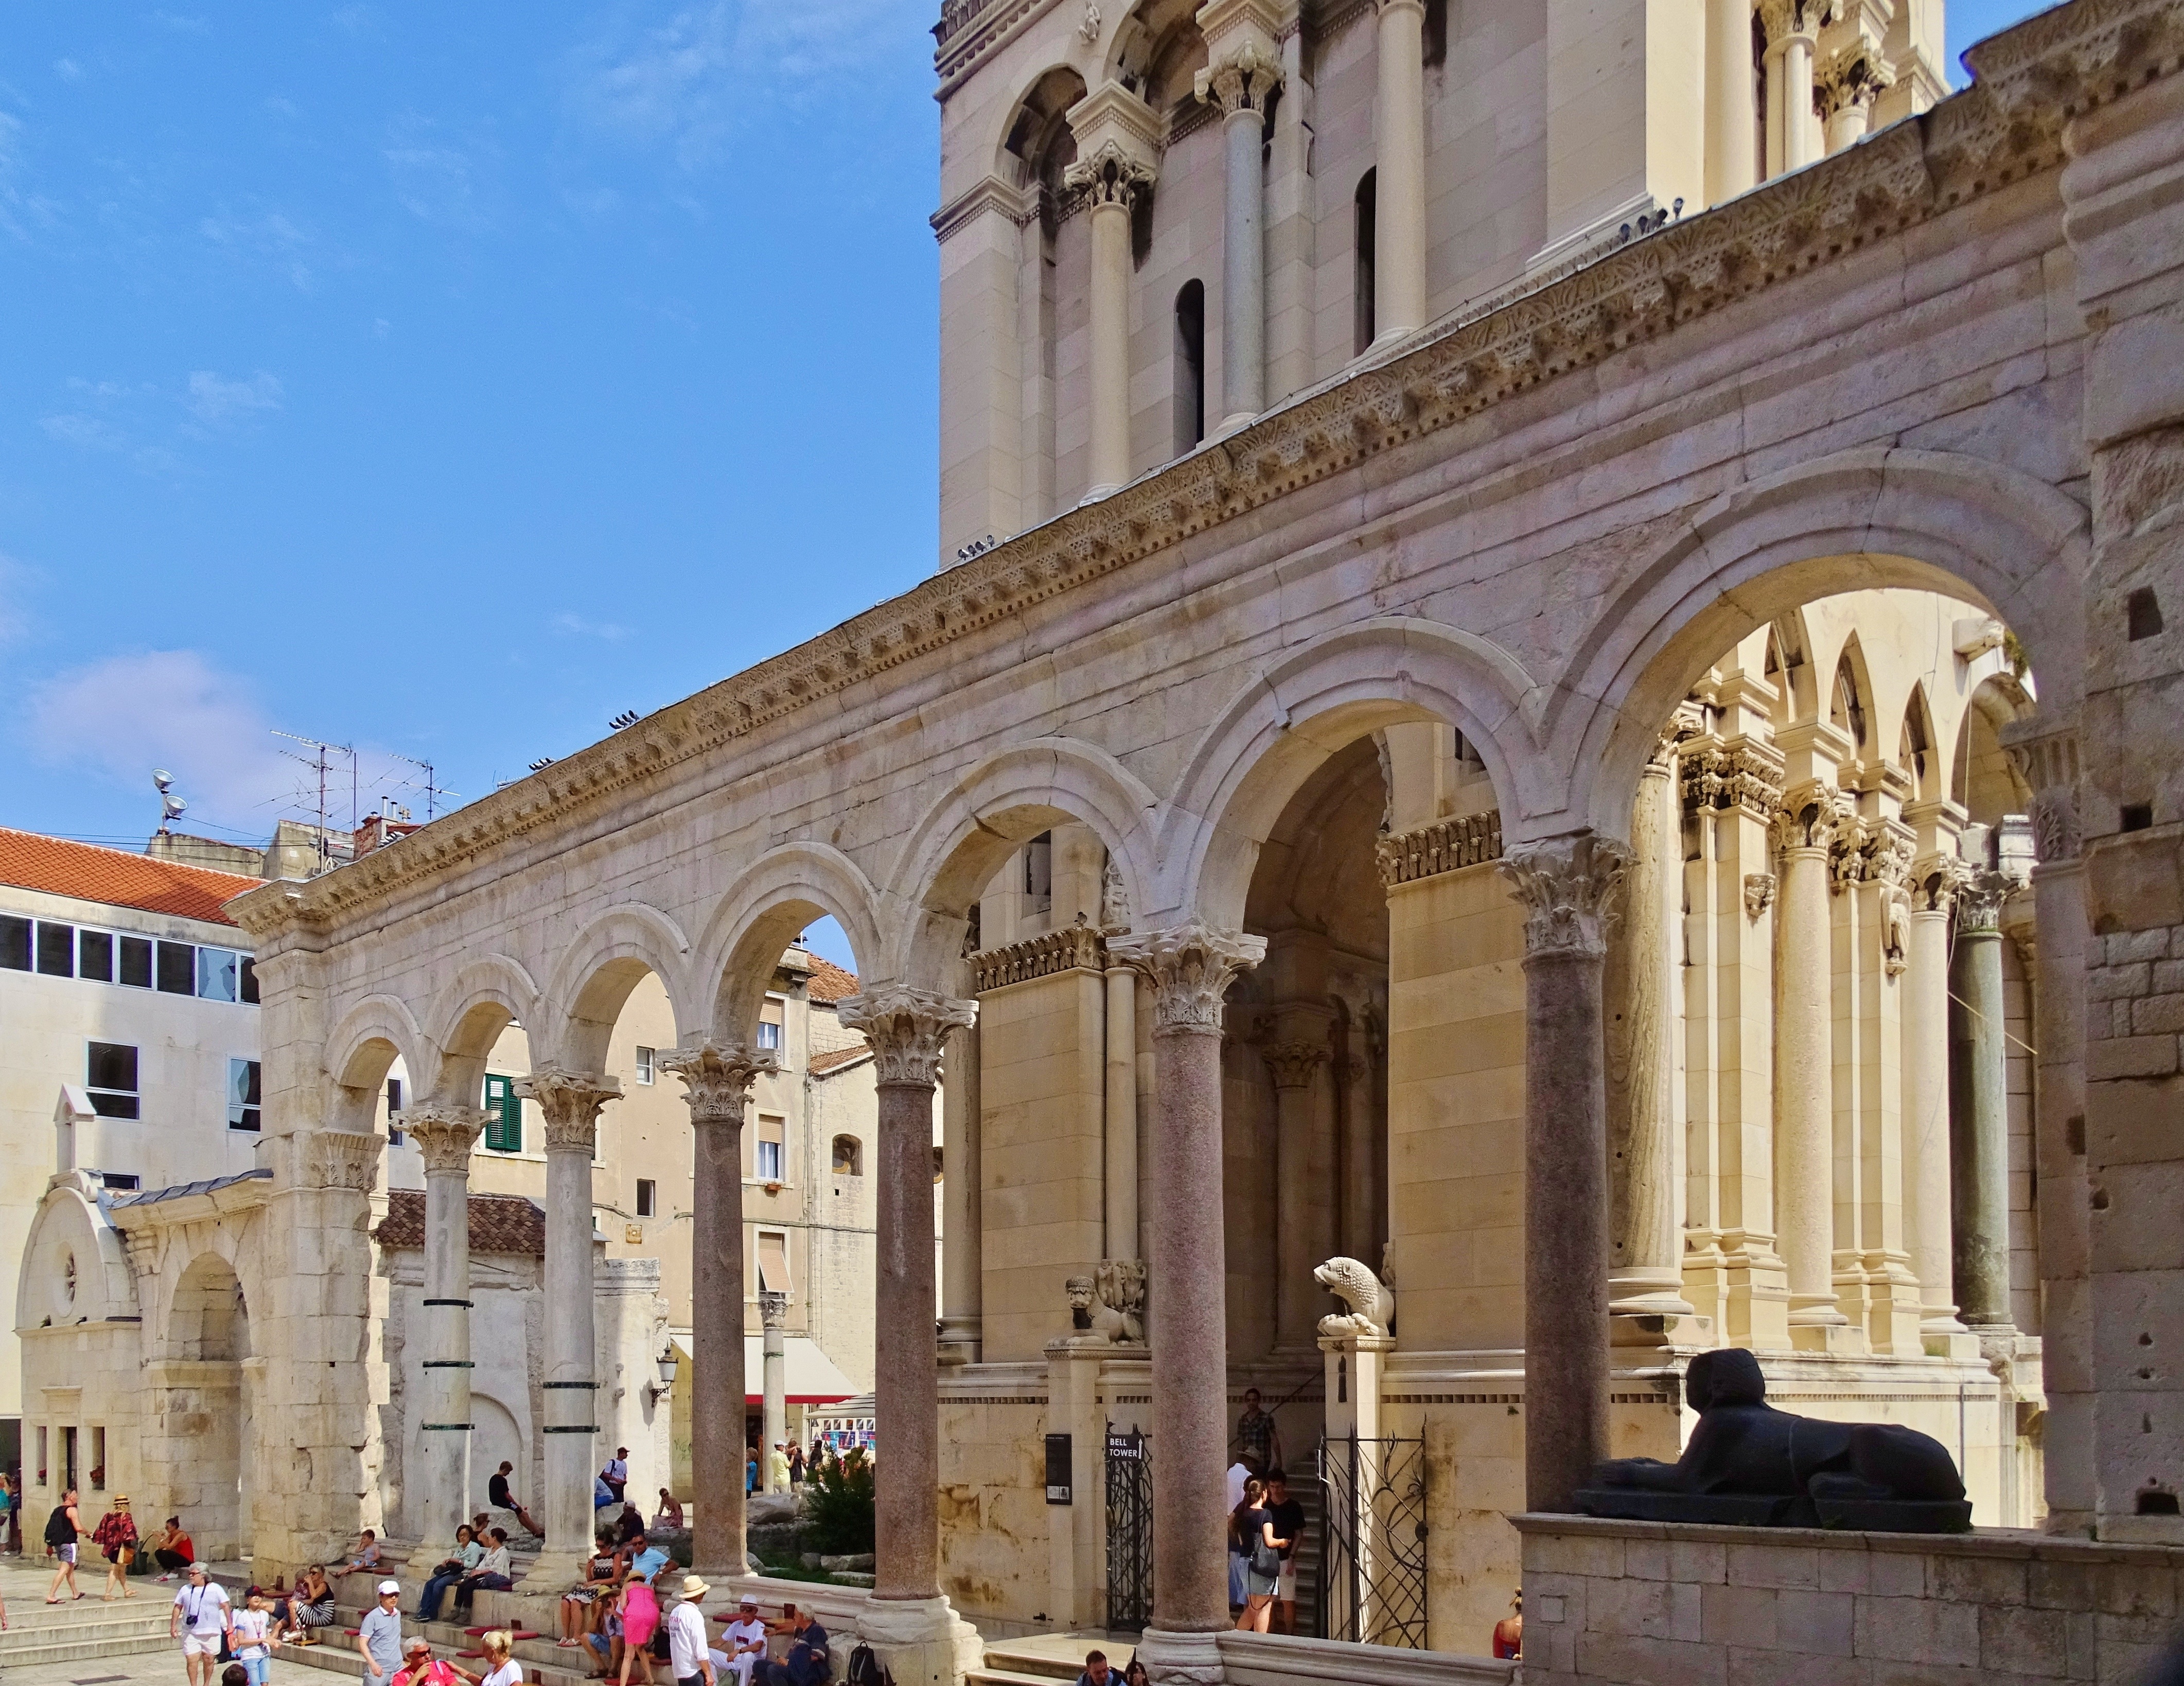
architecture, building, palace, monument, europe, arch, plaza, landmark, facade, church, cathedral, place of worship, croatia, roman, synagogue, basilica, historically, split, columnar, antiquity, ancient rome, ancient history, ancient roman architecture, dioakletianpalast